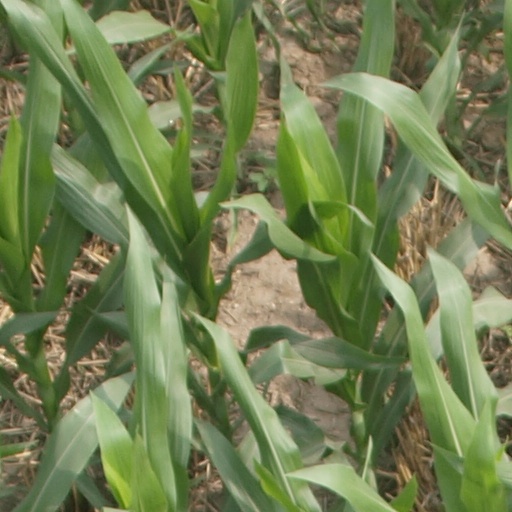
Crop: maize; corn